Anning River

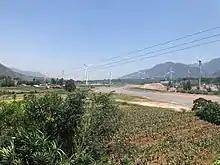
The Anning River Plain

Unlike other larger river valleys in the region, including those of the deeply-incised Yalong and Jinsha Rivers, the Anning River has a relatively flat valley known as the "Anning River Plain". For the section of river between Mianning and Dechang, the valley stretches between and wide. The Anning River Plain is the largest valley plain in southwest Sichuan with an area of and its fertile soils support a variety of agricultural activities. The plain, and in fact the entire Anning River's course, follows the tectonically active Anninghe Fault where a southeastern portion of the Tibetan Plateau abuts the Yangtze Plate. Qiong Lake is found on the eastern edge of the Anning River Plain, approximately from the Anning River.